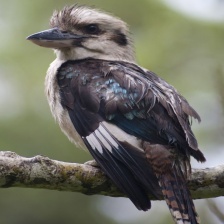
Species: KOOKABURRA
Scientific name: DACELO